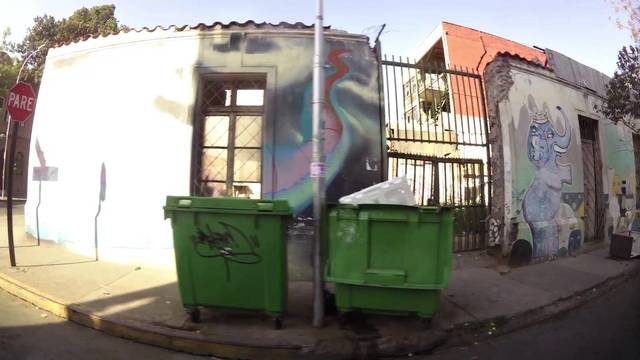
Region: Chile
Coordinates: -33.443, -70.676